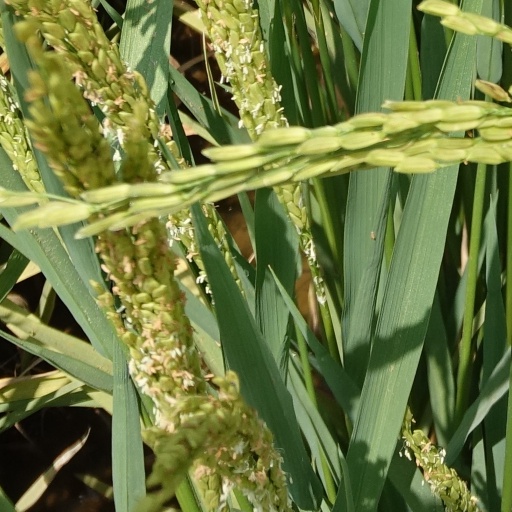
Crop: rice